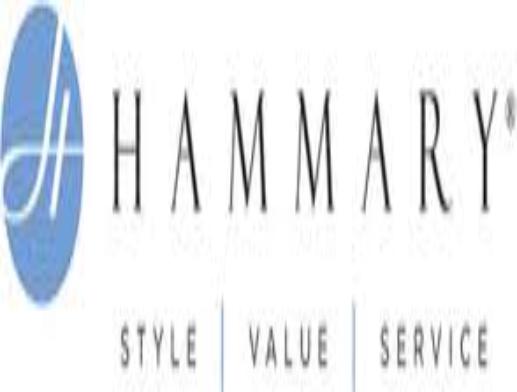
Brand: Hammary
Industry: Clothes